Artsakh (historical province)

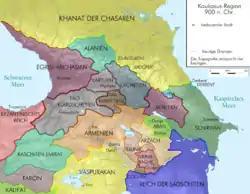
Political map of the Caucasus c. 900.

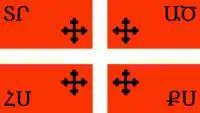
Royal Standard of the Principality of Khachen (Kingdom of Artsakh) during the reign of Grand Prince Hasan Jalal Dawla (1214–1261)

In the 7th–9th centuries, the South Caucasus was dominated by the Arab Caliphates. In the early 9th century two Armenian princes, Sahl Smbatian and Esayi Abu-Muse, revolted against Arab rule and established two independent principalities in Artsakh: Khachen and Dizak. At the time the Byzantine emperor Constantine VII addressed letters "to prince of Khachen – to Armenia", being the residence of the Armenian prince Sahl Smbatian. In 852–855 Sahl Smbatian and Esayi Abu-Muse fought against the Abbasid commander Bugha. The latter 28 times unsuccessfully attempted to conquer Ktich Castle (situated near modern-day Togh in Nagorno-Karabakh), the main stronghold of the Armenians of Artsakh. The descendants of Sahl Smbatian through his son Atrnerseh consolidated their rule over Artsakh over the years; Artsakh was politically unified for three-and-a-half centuries until Hasan the Great partitioned it between two of his sons in 1182. From c. 1000 to 1266 the rulers of Khachen styled themselves "Kings of Albania" or "Kings of Artsakh", but they stopped using the royal title after the death of Hasan Jalal Dawla in the 1260s. The principality eventually split into smaller parts known as the Khamsa Melikdoms of Karabakh, ruled by branches of the House of Hasan-Jalalyan. Subsequently, Artsakh existed as a vassal of the Kara Koyunlu, Ak Koyunlu, Iranian Safavids, Zands, Afsharids, and Qajars, until it was ceded to Imperial Russia following the outcome of the Russo-Persian War (1804-1813) and the following Treaty of Gulistan.